Shire of Kaniva

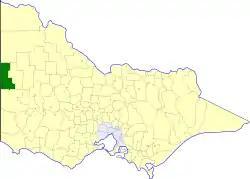
Location in Victoria

The Shire of Kaniva was a local government area in the Wimmera region of western Victoria, Australia, near the South Australian town of Bordertown. The shire covered an area of , and existed from 1891 until 1995.